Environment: real
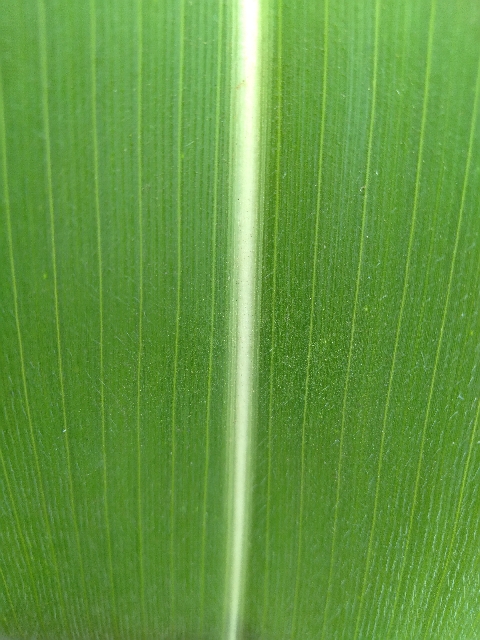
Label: healthy